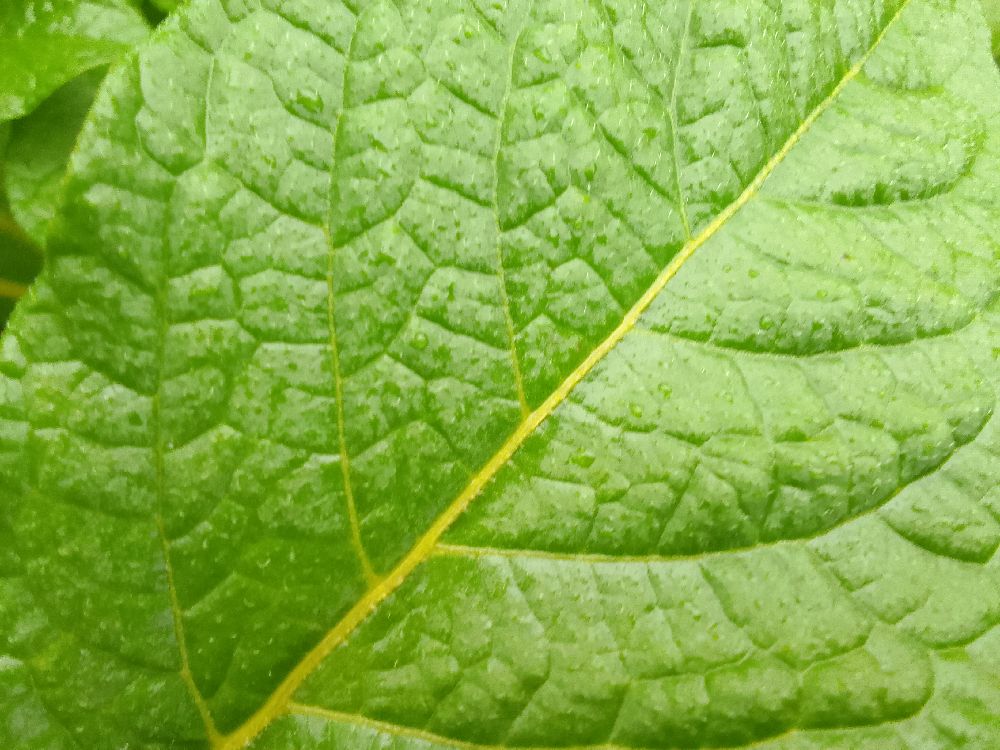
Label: Healthy